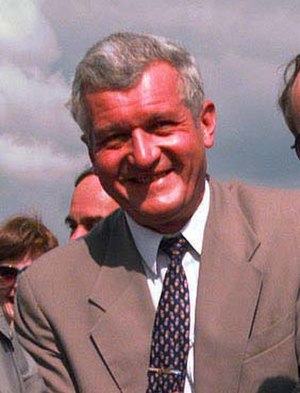
Forsvarsministre fra Ukraine / Liste over forsvarsministre / Ministre efter uafhængigheden
Forsvarministeren er lederen for Ukraines forsvarsministerium, som er ansvarlig for de væbnede styrker i Ukraine; den næststørste militære magt i Europa efter Rusland.